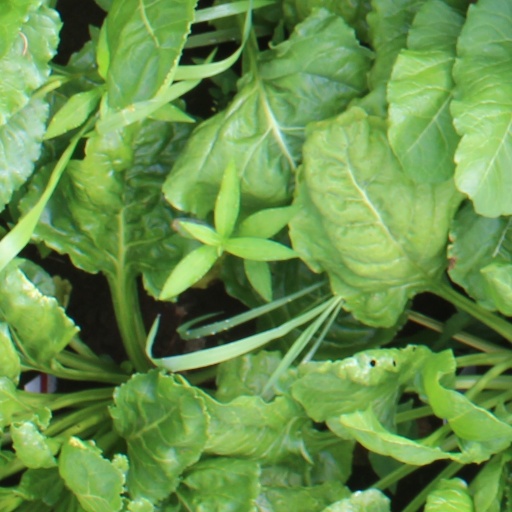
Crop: sugar beet